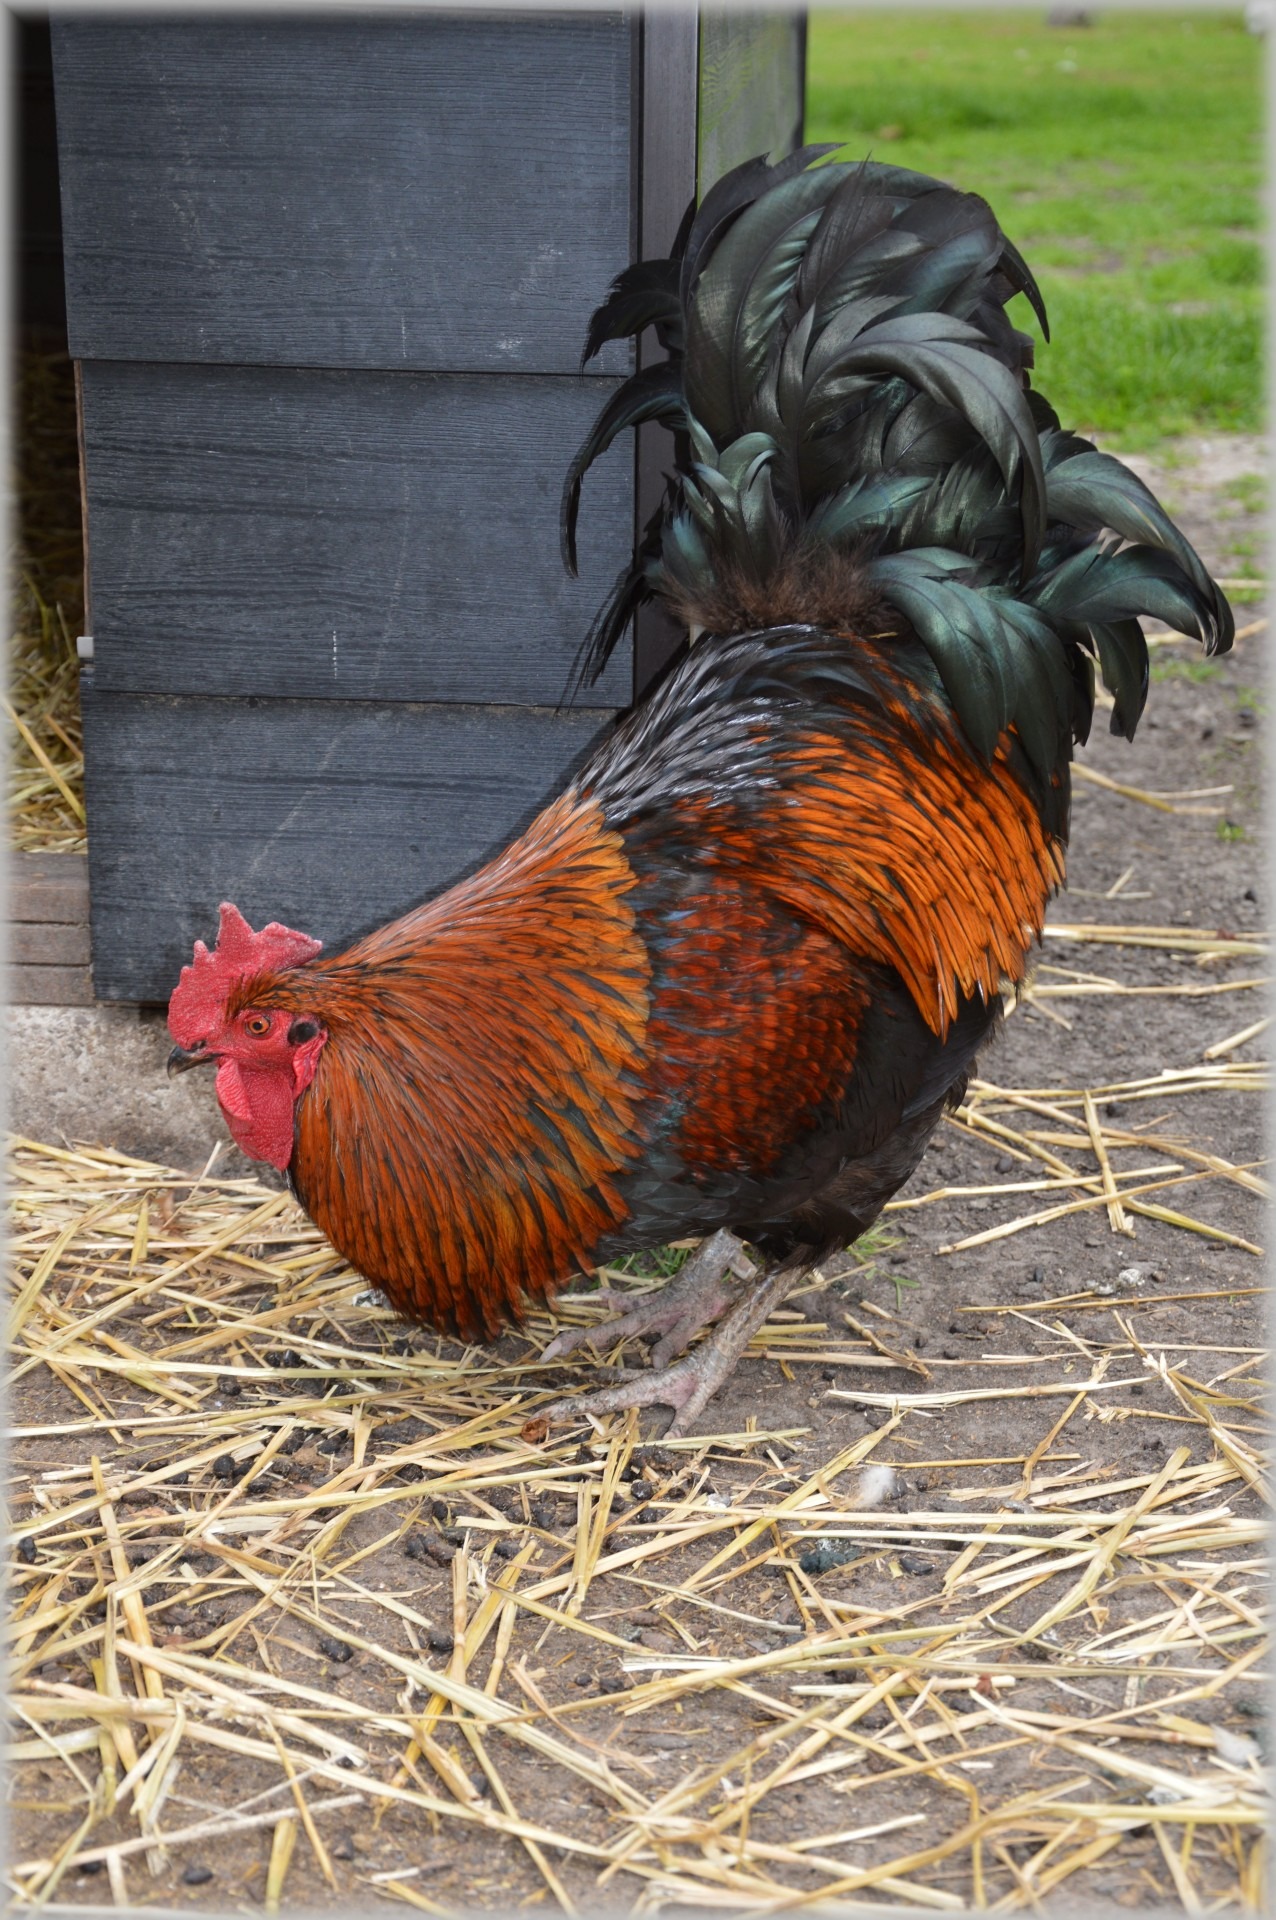
bird, farm, animal, beak, grazing, livestock, ranch, chicken, fowl, fauna, rooster, poultry, hen, pecking, galliformes, eggs, vertebrate, layer, phasianidae, barnyard